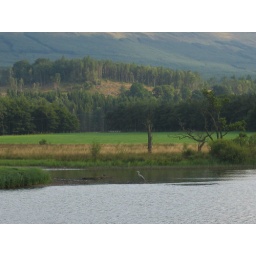
A heron standing in the mouth of river Dochart